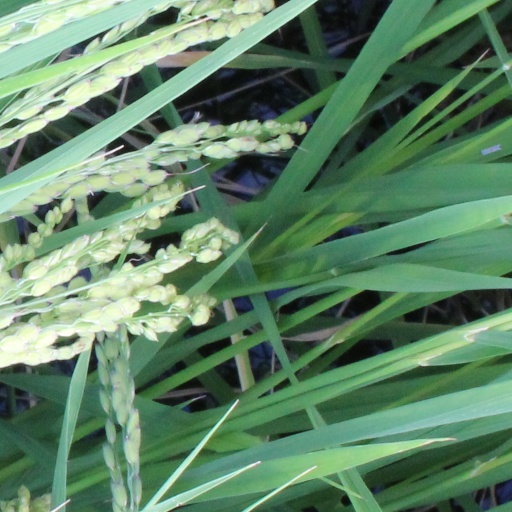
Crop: rice